Stephen Jelley

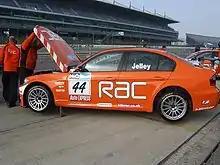
Jelley's 2009-spec BMW 320si at Rockingham.

Jelley switched to touring cars after his GP2 Asia campaign contesting the 2008 British Touring Car Championship with Team RAC as Colin Turkington's team-mate. His last GP2 Asia weekend clashed with the second BTCC meeting of the year at Rockingham meaning a GP2 race in Dubai on the Friday and BTCC qualifying at Rockingham on the Saturday. Early results were not impressive, with only one point in the first 4 meetings, results gradually improved with points finishes in each of the next 3 meetings, At Silverstone he qualified seventh, but after finishing there in round 25, he crashed in round 26, dislocating his shoulder. Despite this injury he did contest round 27, finishing in the points. At the Brands Hatch season finale, he took pole position, although as he explained to ITV4, the team did not initially believe he had set the fastest time, and attributed seeing P1 on the screen to a timing error. In the race his gearbox failed, but he fought back to score minor points in the final round. For 2009 he continued with Team RAC and showed he had benefited from a years knowledge by finishing fourth (a then personal best) at the first round at Brands Hatch. Results continued to improve and at the halfway point of the 2009 season, Jelley took two-second-place finishes and a third position in the third race at Croft to clinch his first podium finishes in the sport. This was followed up at Rockingham with two wins one in race 1 from a starting position of fourth and one in race three again from fourth.